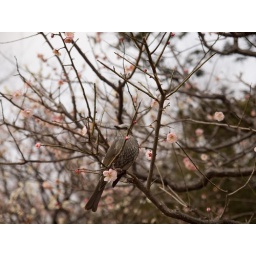
090228 bird in Plum tree